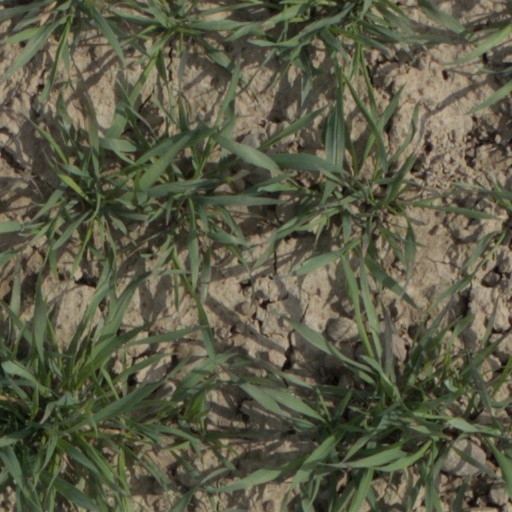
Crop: wheat